Nikon 1-mount

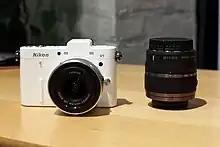
Nikon V1 with 10-30mm zoom fitted, and 30-110mm zoom to one side

The F-mount adapter FT1 enables the use of all F-mount lenses especially with integrated autofocus motor. The FT1 adapter mounts and meters with all AI-P, AF, AF-S, D and G lenses and compatibles providing autofocus with all lenses with integrated autofocus motor. It further mounts Pre-AI, AI, AI-S and E lenses without metering as well as lenses which jut out the F-mount (needing mirror lock-up on cameras with mirror). Also although not recommended, it is used with teleconverters for extreme telephotos.